Edward VII

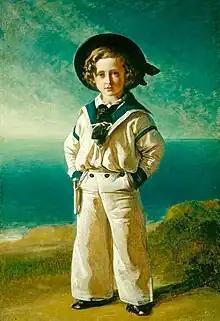
Portrait by Franz Xaver Winterhalter, 1846

Edward was born on 9 November 1841 in Buckingham Palace. He was the eldest son and second child of Queen Victoria and her husband, Prince Albert of Saxe-Coburg and Gotha. He was christened "Albert Edward" at St George's Chapel, Windsor Castle, on 25 January 1842. He was named Albert after his father and Edward after his maternal grandfather, Prince Edward, Duke of Kent and Strathearn. He was known as "Bertie" to the royal family throughout his life.